The European Union: In or Out

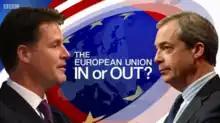

The European Union: In or Out is a British television debate that was first broadcast on BBC Two on 2 April 2014. The hour long live debate between Nick Clegg and Nigel Farage was hosted by David Dimbleby. Questions came from the audience, with an equal number of people for and against British membership of the European Union.